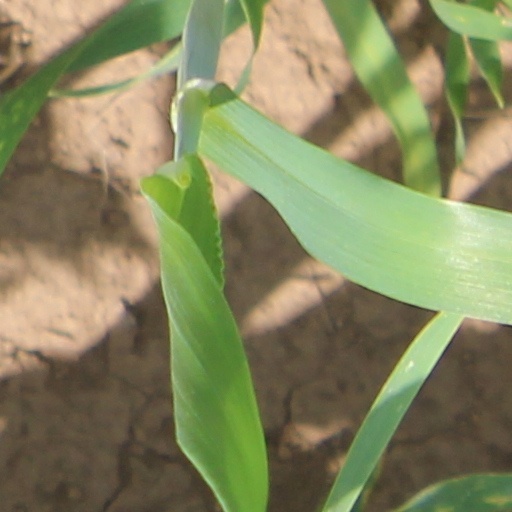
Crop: wheat